Colby, Wisconsin

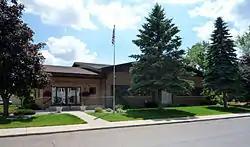
Colby City Hall

According to the United States Census Bureau, the city has a total area of , of which, is land and is water.